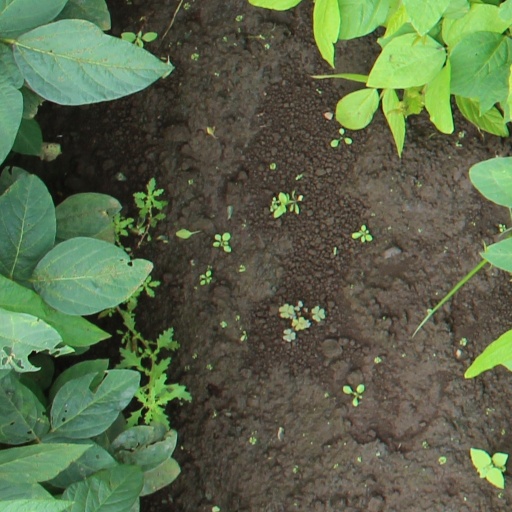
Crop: soybean